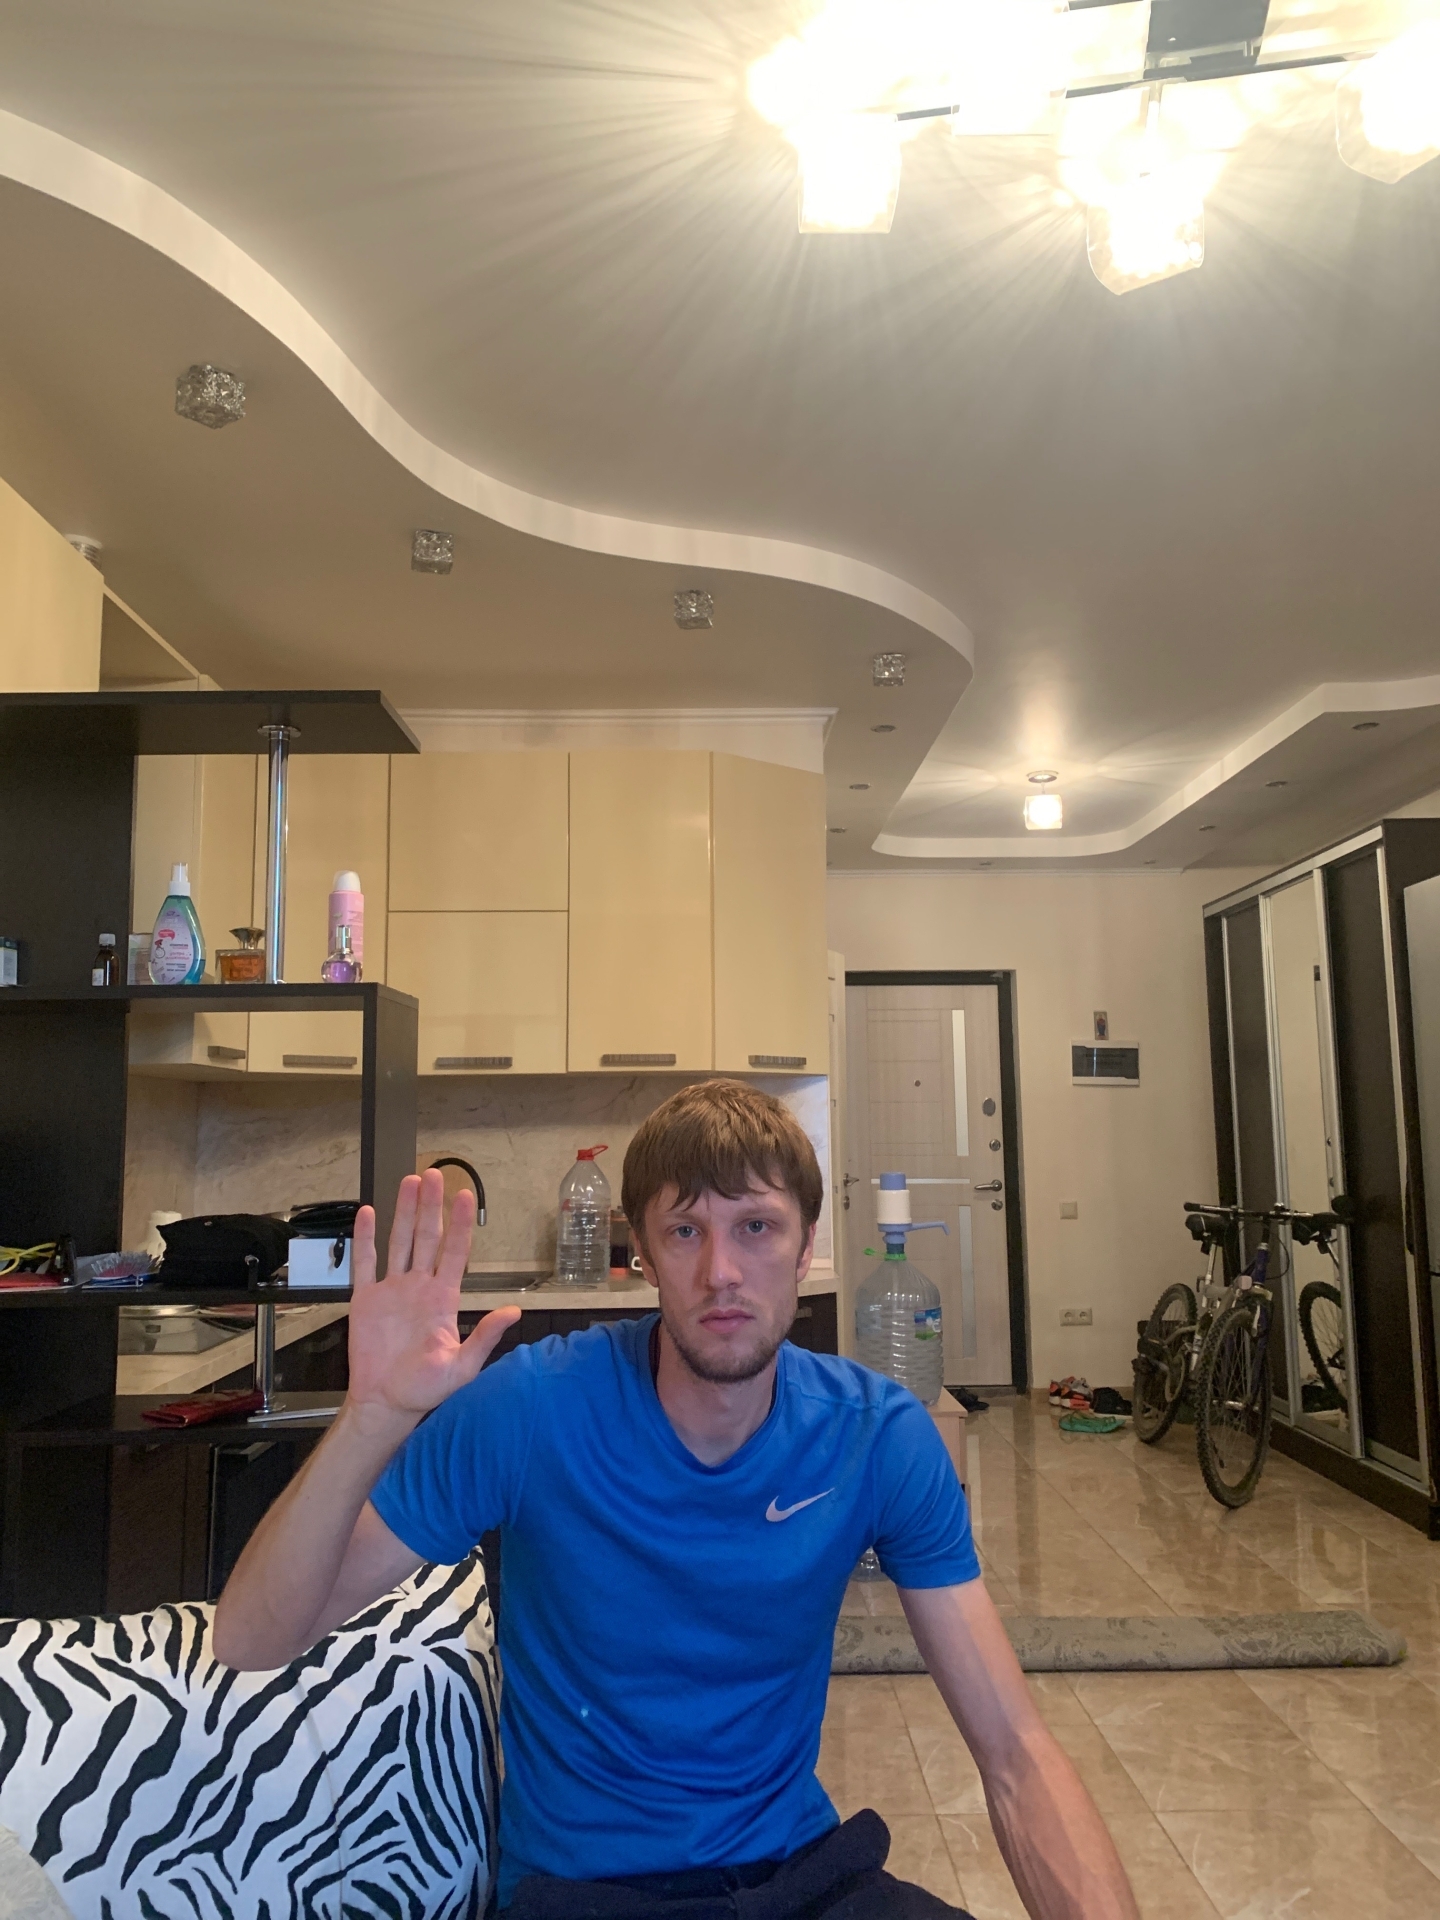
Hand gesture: stop